Mammals of the Indiana Dunes

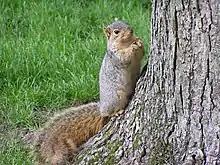
Fox squirrel ("Sciurus niger")

While this article breaks out mammal communities by habitats, one of the problems you'll encounter in the Dunes community is that the habitats are in flux. Razed Residential areas are slowly returning to the habitat of the surrounding area, whether that is a wetland hummock, or a savanna. At Mount Baldy forested areas are becoming open sand. While the process may take years, an area that once hosted a community of plants and animals may change in your lifetime.